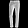
Label: Trouser